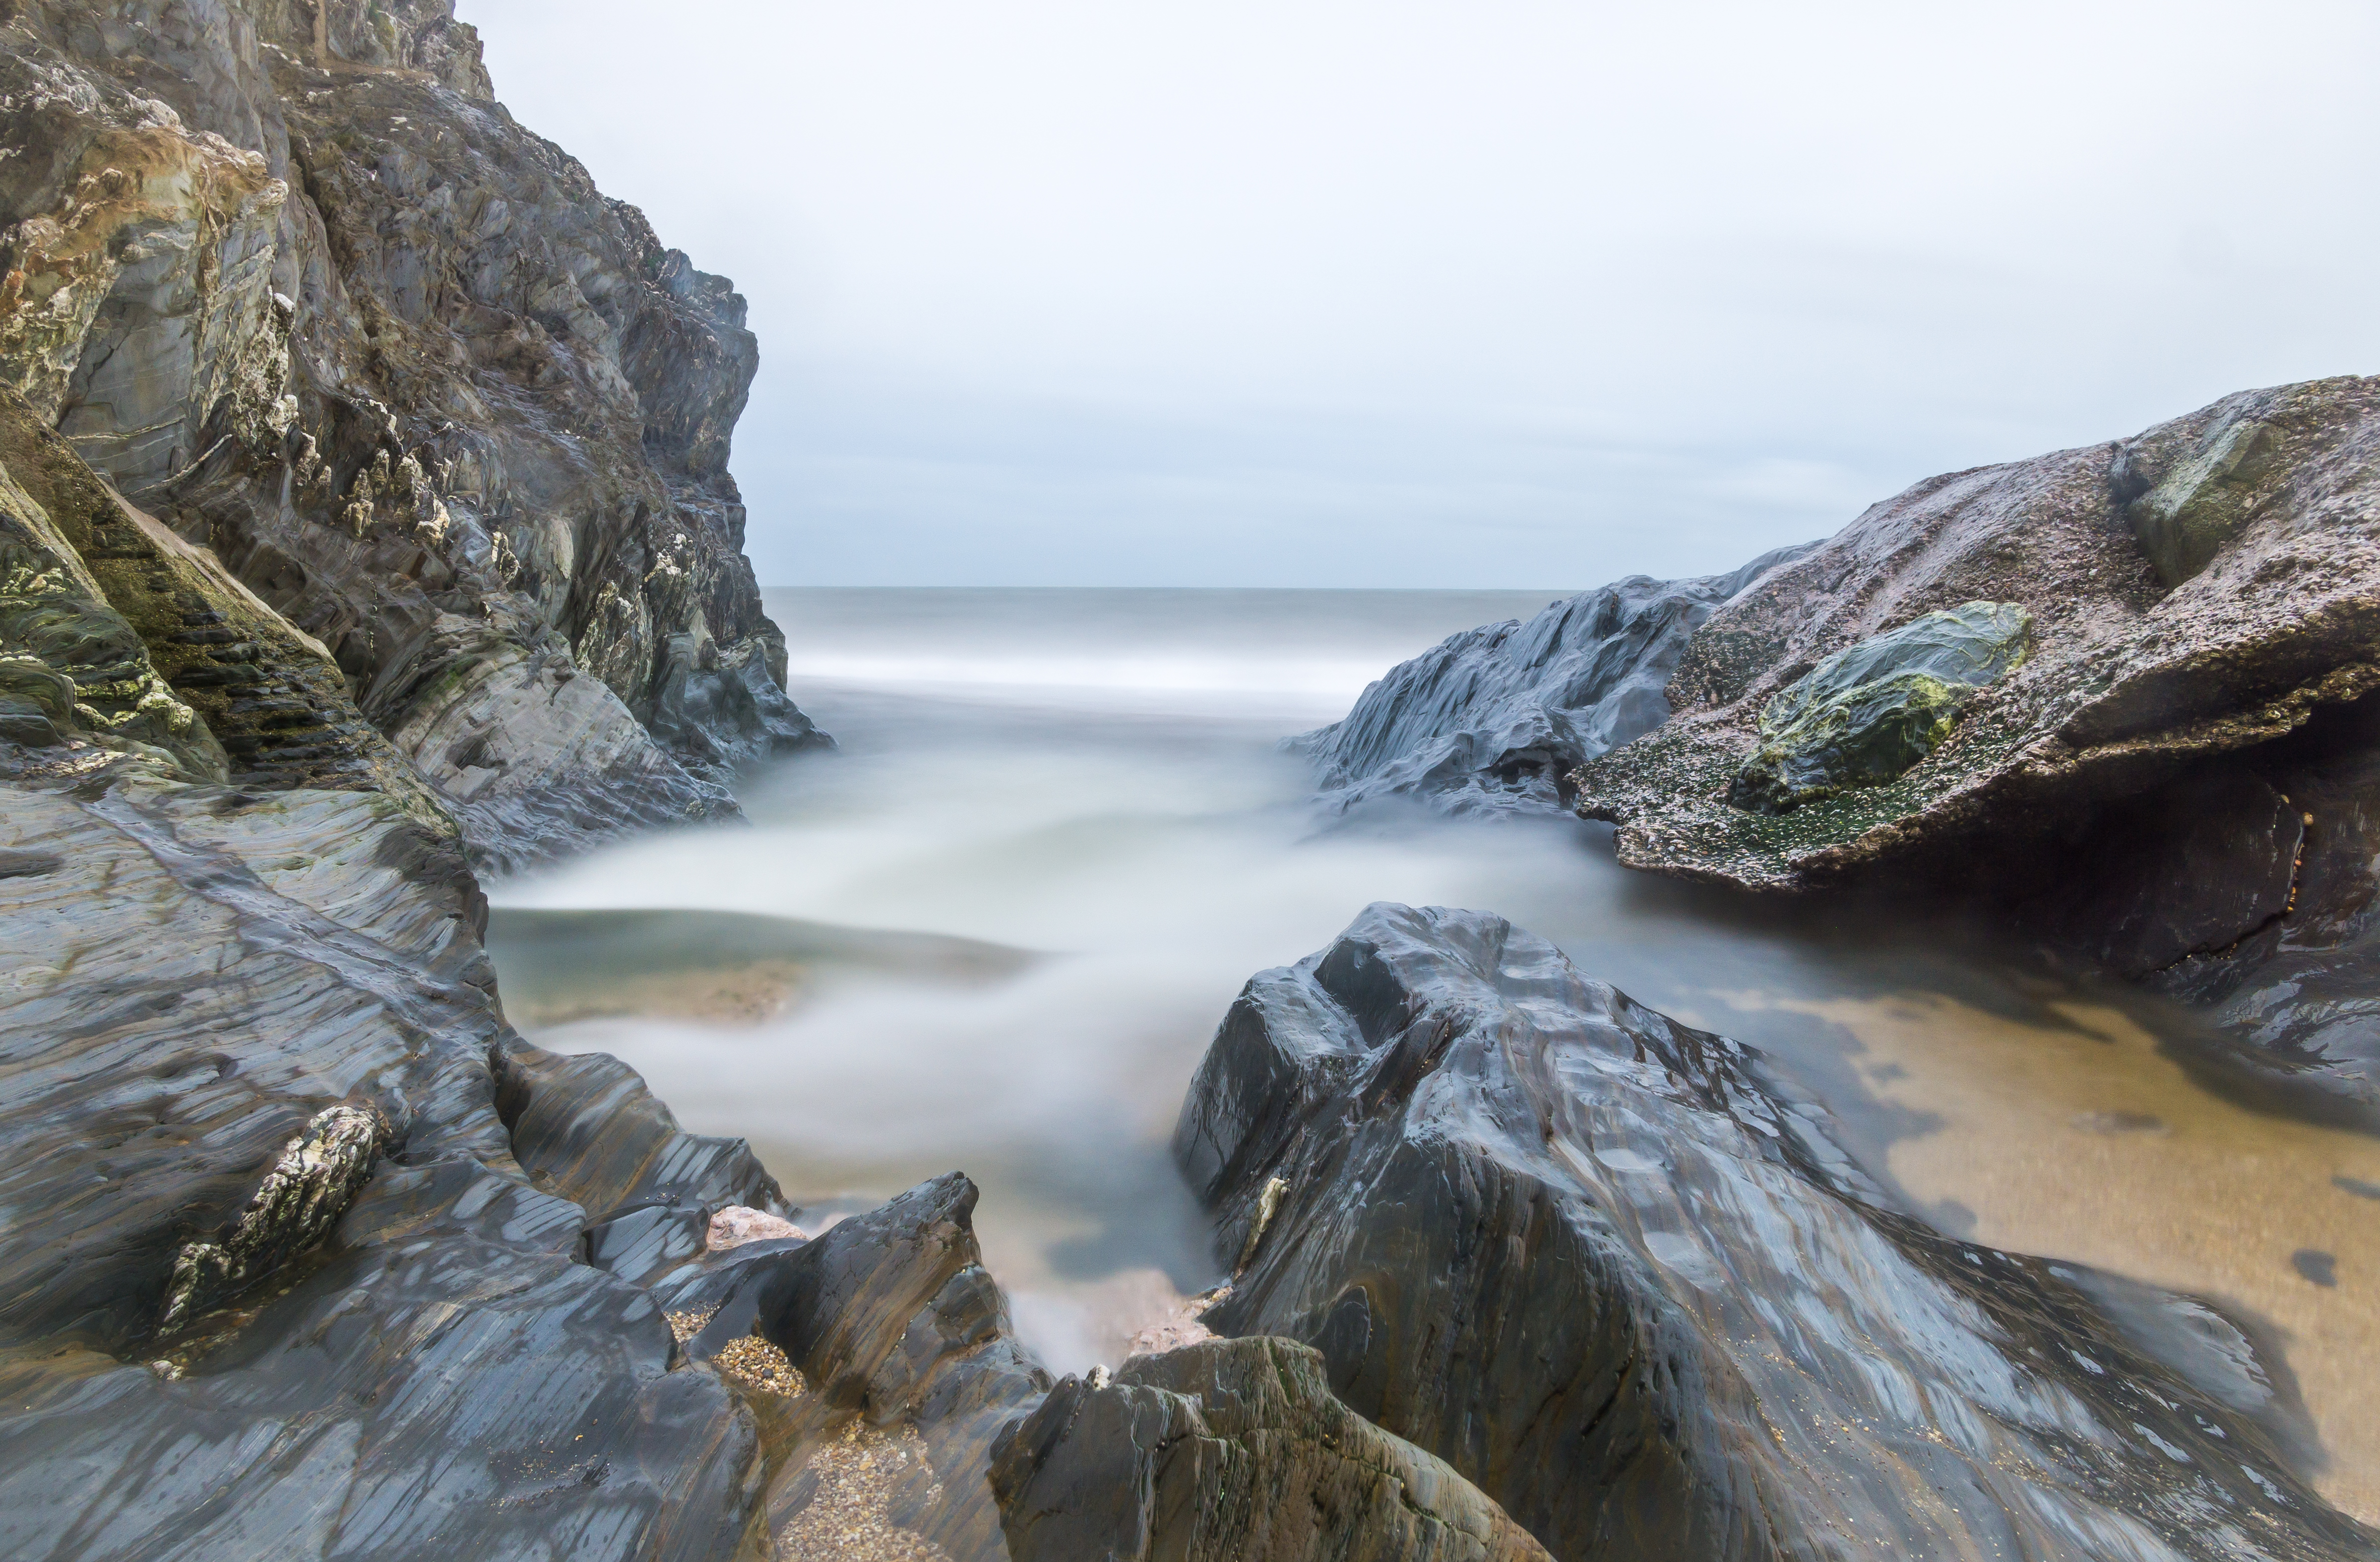
beach, landscape, sea, coast, water, nature, rock, ocean, shore, wave, cliff, terrain, material, body of water, geology, 12mm, samyang, sony, 10, stop, ilce6000, nd1000, hoya, geographical feature